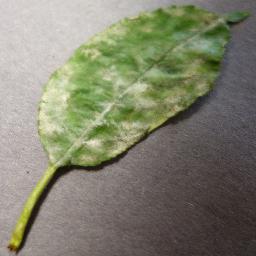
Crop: cherry
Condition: (including_sour)_powdery_mildew